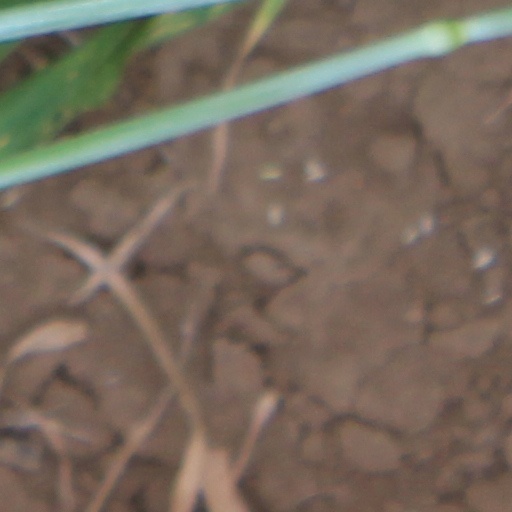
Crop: wheat